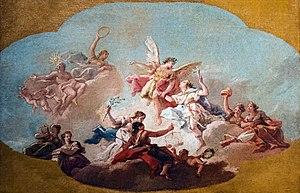
Jacopo Guarana, né le 28 octobre 1720 à Vérone et mort le 18 avril 1808, est un peintre vénitien de la fin de la période baroque. Il est actif principalement à Venise et dans ses territoires continentaux.
Mocenigo est le nom d'une famille noble, de patriciens vénitiens, qui a donné plusieurs doges à la République de Venise.